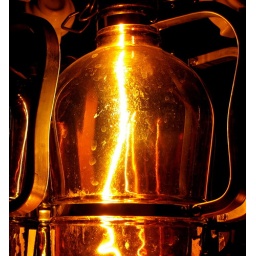
My take on those ship in a bottle things. I think it's easier to capture light.